Margunn Ebbesen

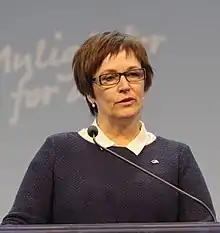
Margunn Ebbesen in 2017

Margunn Ebbesen (born 4 September 1962) is a Norwegian politician for the Conservative Party. She was elected to the Parliament of Norway from Nordland in 2013 where she is member of the Standing Committee on Justice.